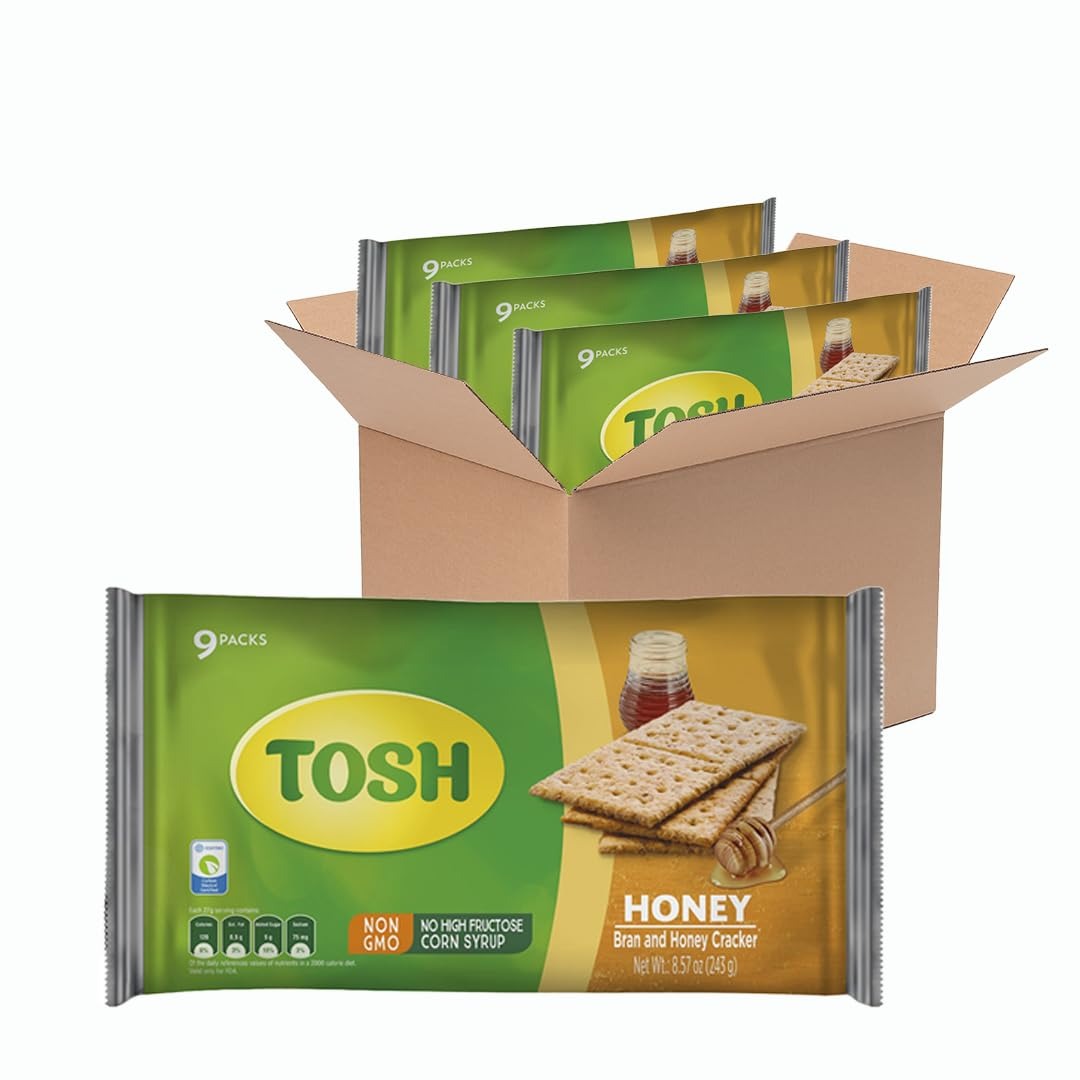
Item Name: Tosh, Bran & Honey Cracker, Snack for Your Breaks, 9.52 Ounce, 1 Box Contains 3 Packs, Each with 9 Individual Packs, 81 Crackers in Total.
Bullet Point 1: BRAN & HONEY CRACKER: Crunchy with a sweet balance between honey and multigrains.
Bullet Point 2: GUILT-FREE PLEASURE: No artificial colors or flavors, no cholesterol, 0% trans fat, no high fructose corn syrup.
Bullet Point 3: SNACK ON THE GO: Ideal for carrying anywhere and snacking when hunger hits.
Bullet Point 4: CARBON NEUTRAL: Certified carbon-neutral brand.
Bullet Point 5: WITH PURPOSE: A delicious cracker crafted in a carbon-neutral process supported by Tosh’s forest conservation efforts so you can enjoy the finest flavors while caring for the planet.
Product Description: These Bran & Honey crackers are perfect for on-the-go snacking. The individual packs make it easy to take them with you anywhere. The honey flavor is balanced and provides the indulgence you want, without the guilt, made from high-quality ingredients with no cholesterol. Suitable for everyone in your family, adults, seniors and kids will all enjoy these crunchy treats. Perfect for pairing with your favorite dips.
Value: 25.71
Unit: Ounce

Price: 14.99